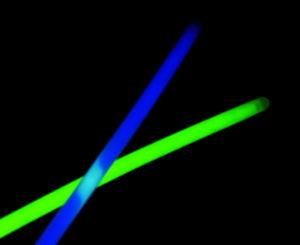
Un bâton lumineux aussi appelé SnapLight ou Cyalume est un objet destiné à produire de la lumière pour l'éclairage ou la signalisation.